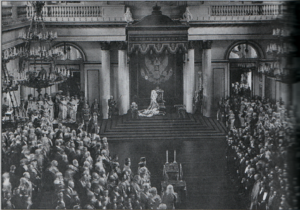
1906 est une année commune commençant un lundi.